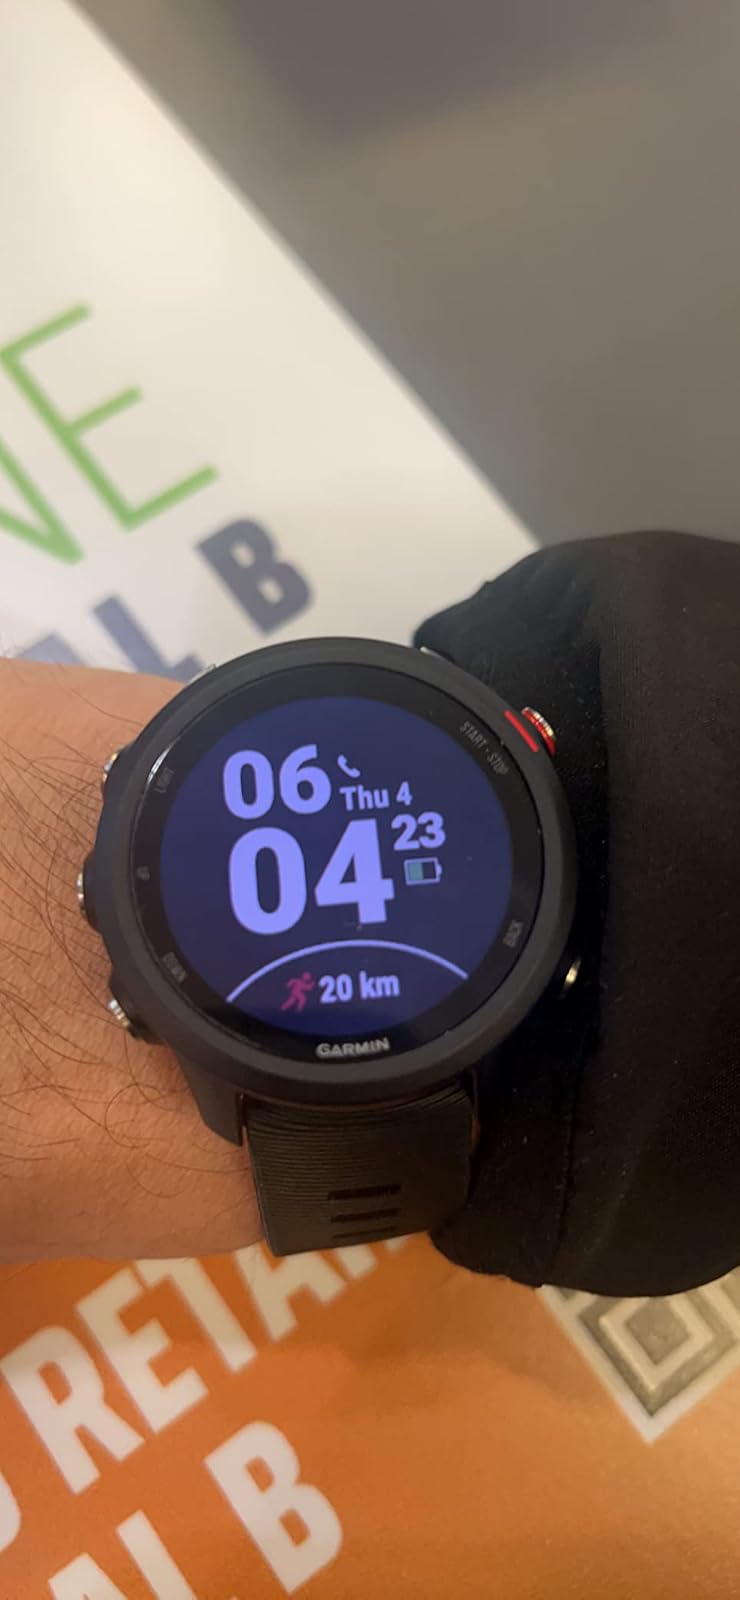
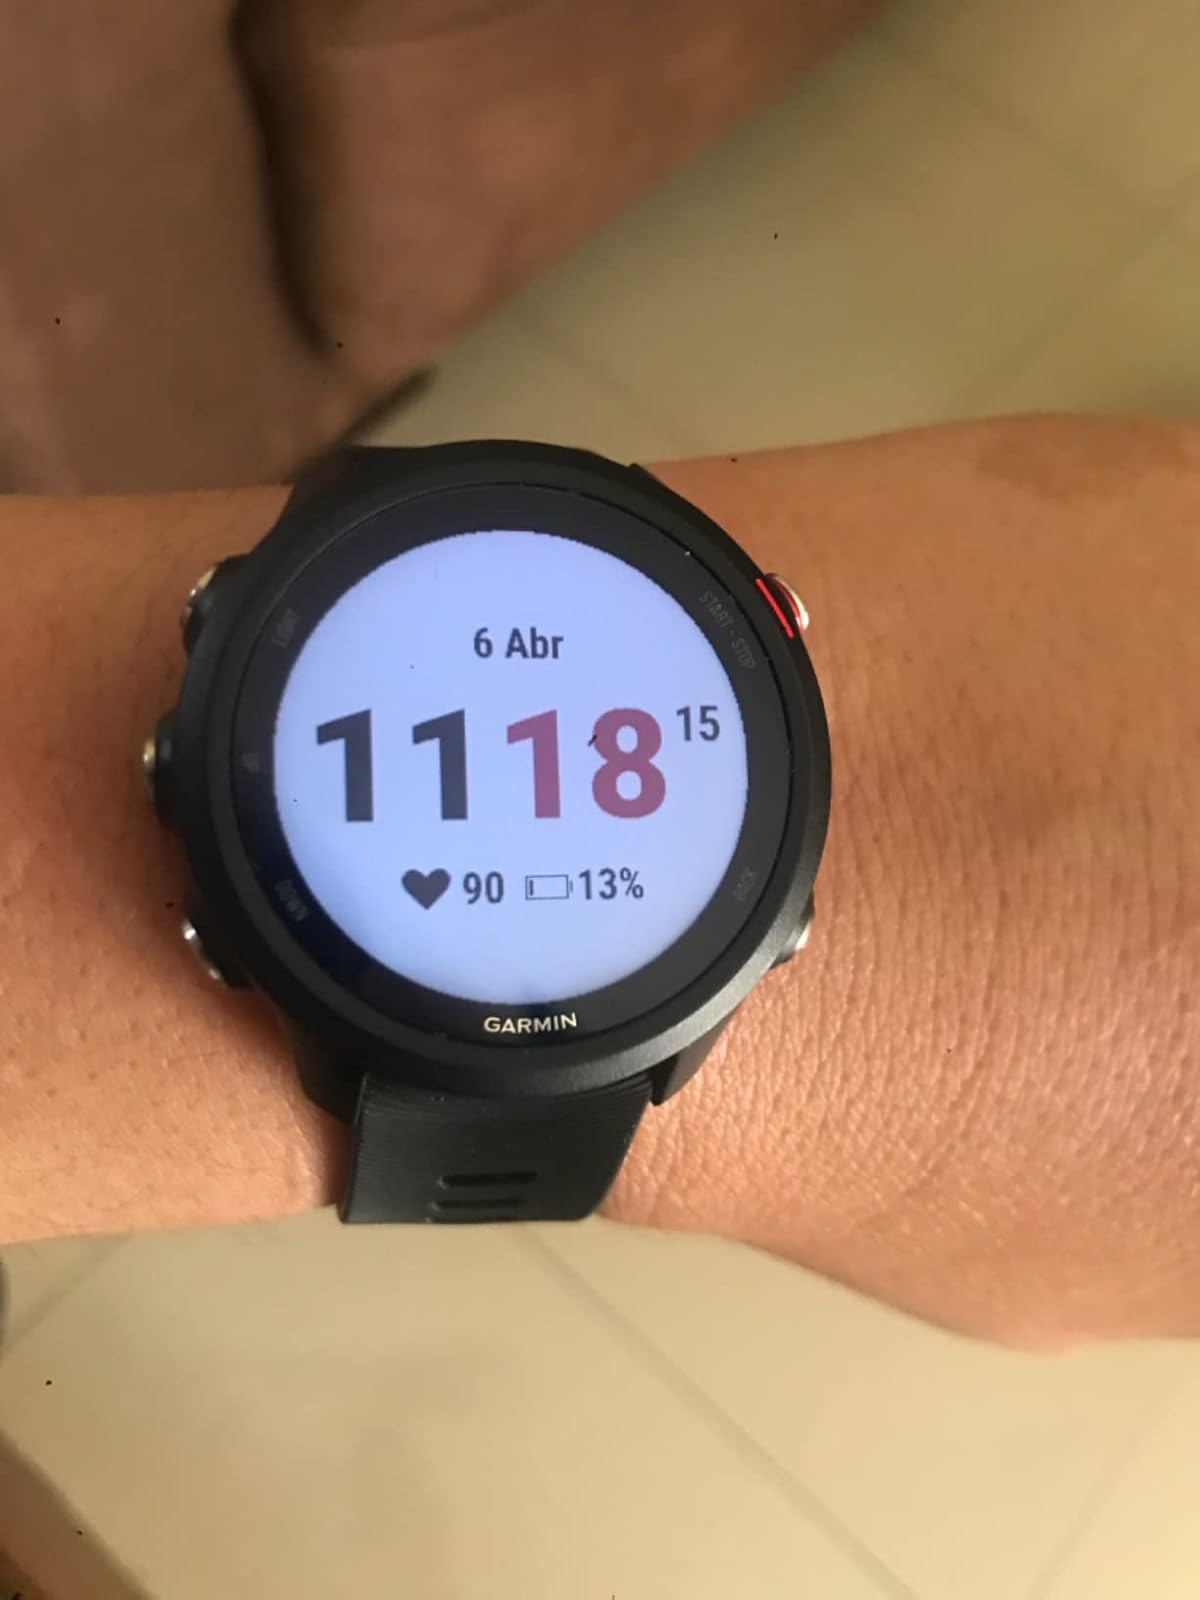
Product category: smartwatch
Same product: yes